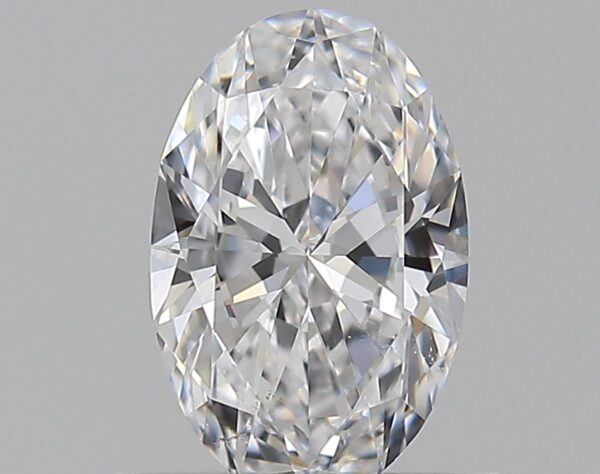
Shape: oval
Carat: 0.5
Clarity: VS2
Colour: D
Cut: EX
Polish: EX
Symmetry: VG
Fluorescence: N
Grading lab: GIA
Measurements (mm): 6.68 x 4.31 x 2.57